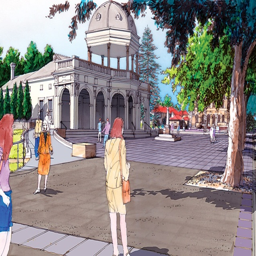
an artist 's impression after the implementation of the pedestrian - focused plan .